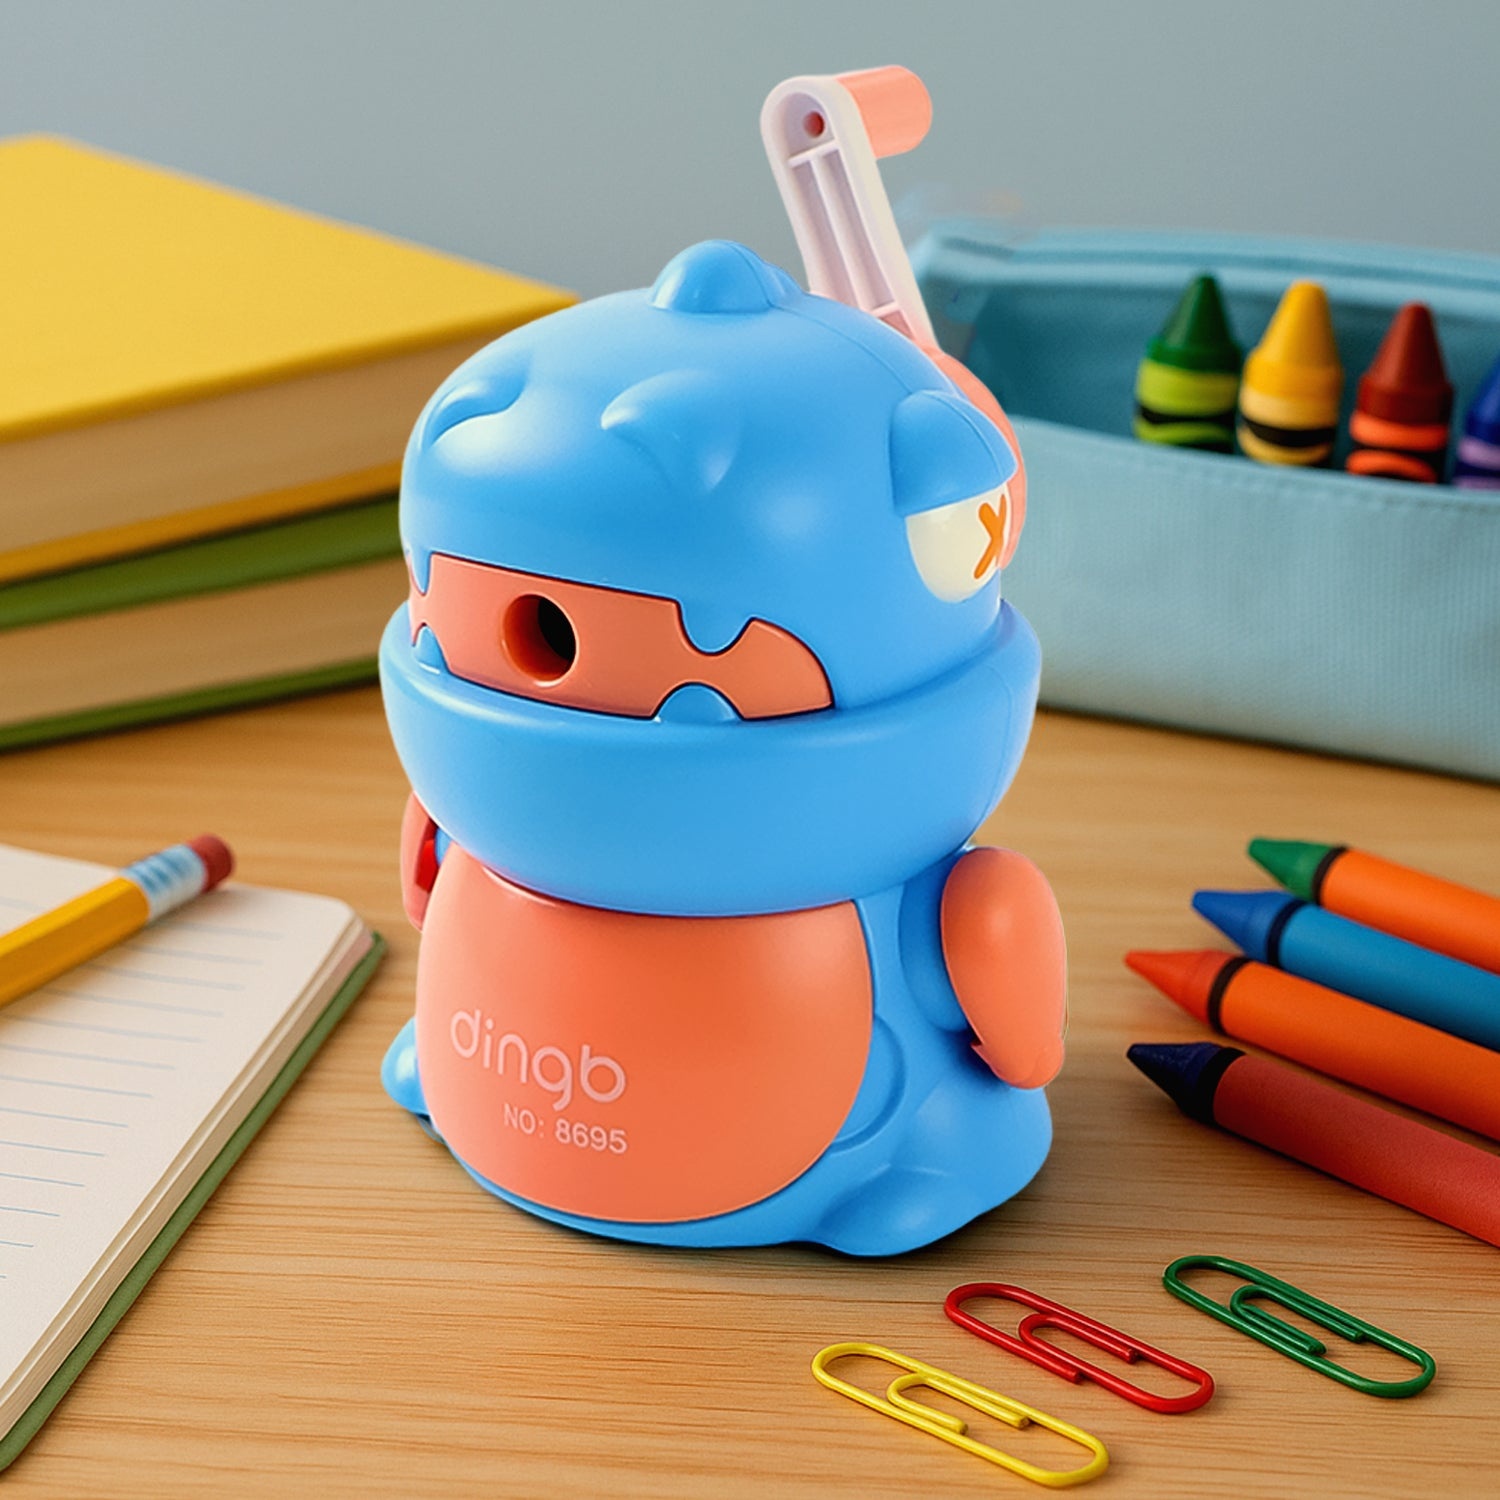
Sharpener for Pencil with Removable Tray Hardiness Steel Cutter, Kids Teddy Shaped Pencil Sharpener Machine, Birthday Return Gift Stationary Gifts
Sharpener for Pencil with Removable Tray Hardiness Steel Cutter, Kids Teddy Shaped Pencil Sharpener Machine, Birthday Return Gift Stationary Gifts Description ;- Compact Design - Creative appearance and space saver, small and portable Comes with removable tray, easily to operate for small kids, Best Sharpener for kids The rotary cutter can create sharpened tip, premium quality pencil sharpener for kids Lovely and cute Design, best return gift for kids, school prizes, birthday gifts for kids, boys, girls Dimension :- Volu. Weight (Gm) :- 170 Product Weight (Gm) :- 158 Ship Weight (Gm) :- 170 Length (Cm) :- 10 Breadth (Cm) :- 8 Height (Cm) :- 10
Brand: bigdealpay
Category: Office Supplies > Office Instruments > Pencil Sharpeners > Mechanical Sharpeners